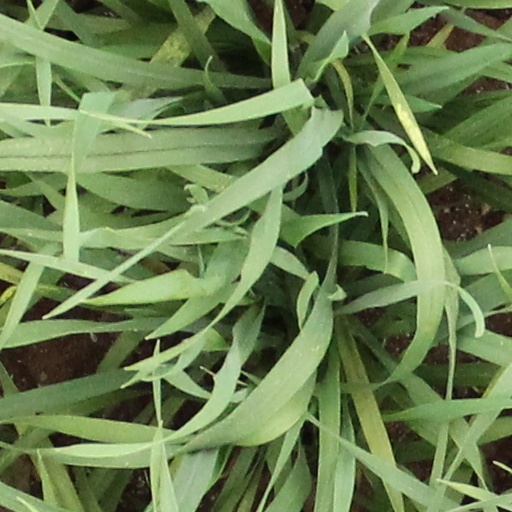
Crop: wheat